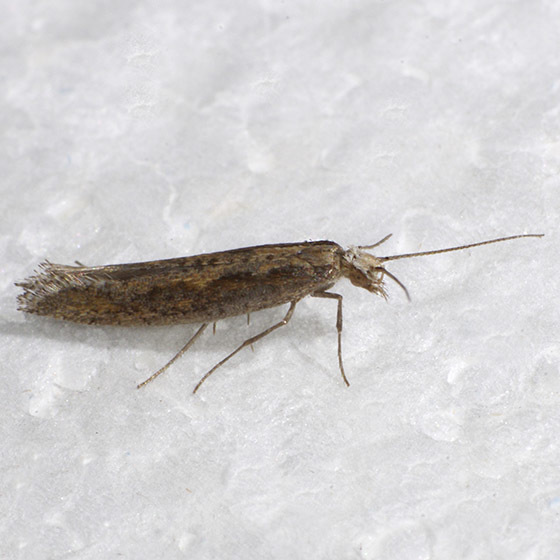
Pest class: diamondback_moth